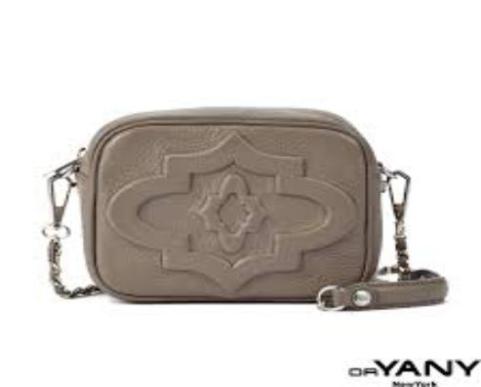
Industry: Clothes